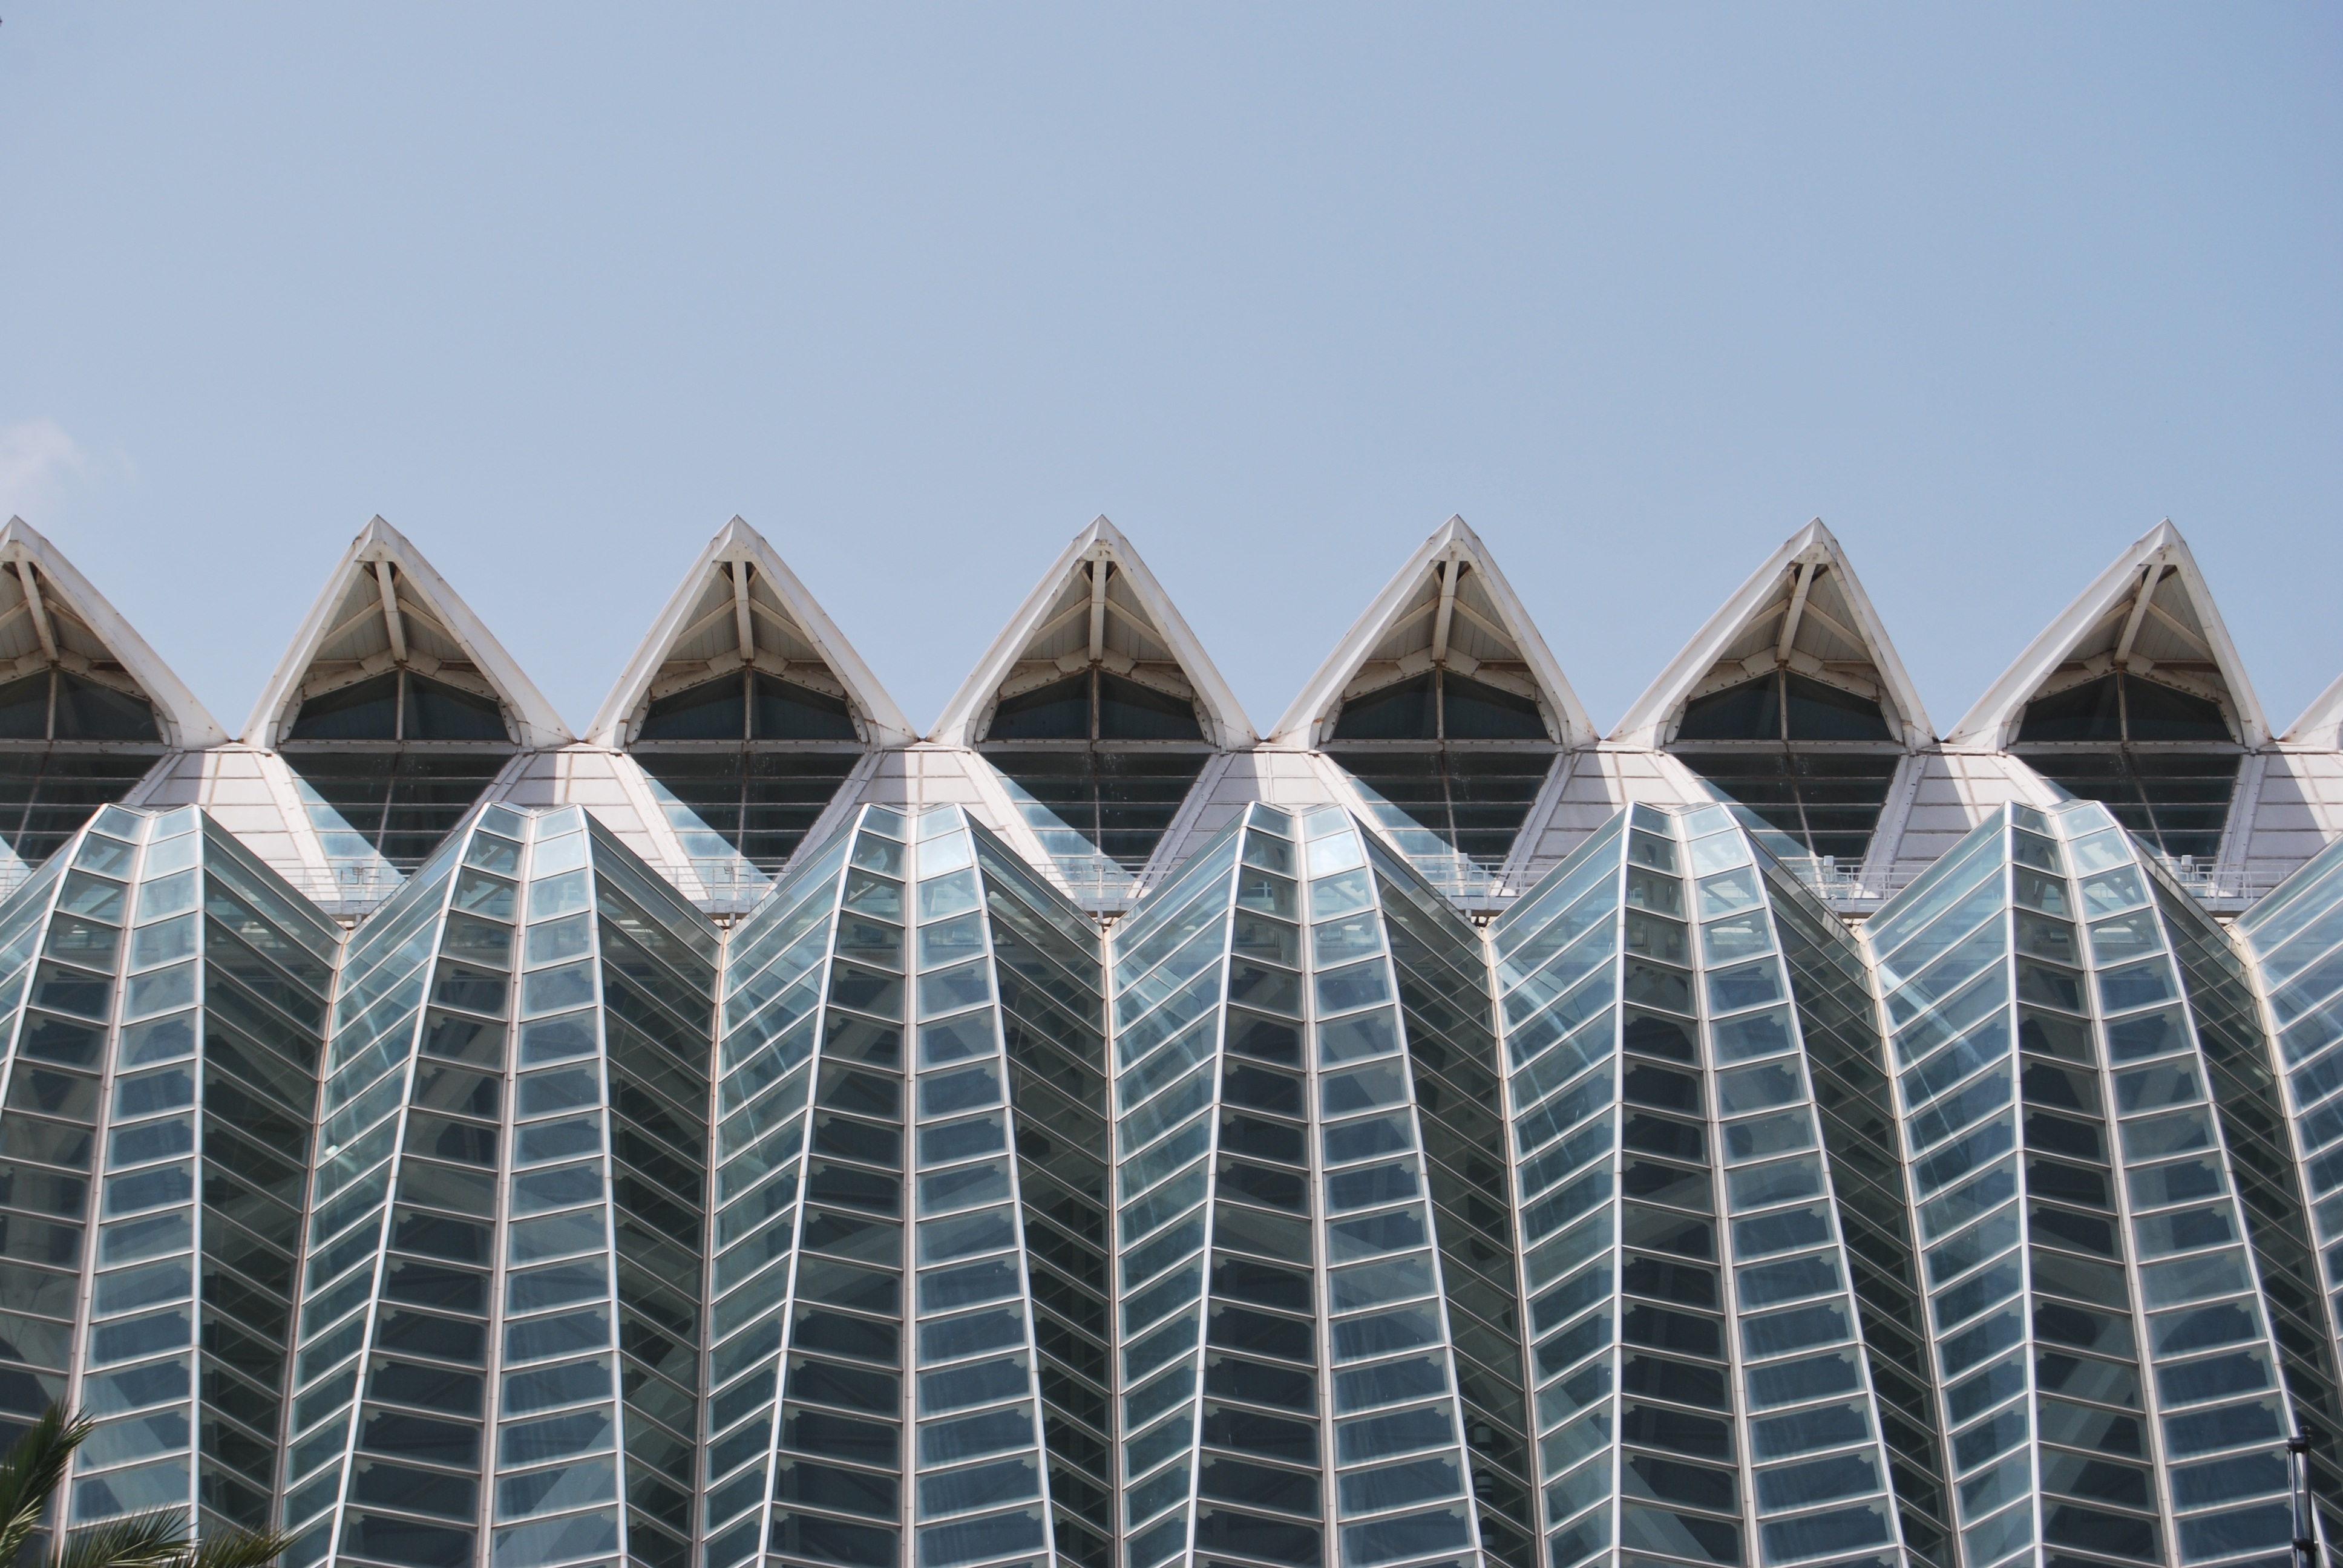
abstract, architecture, structure, roof, city, skyscraper, tower, landmark, facade, stadium, tower block, art, spain, beauty, valencia, outdoor structure